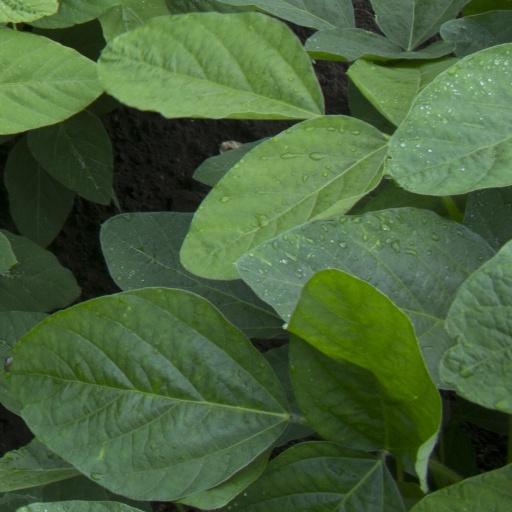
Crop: soybean